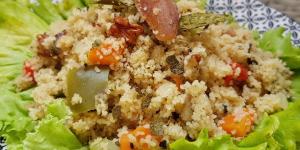
cous cous vegetariano